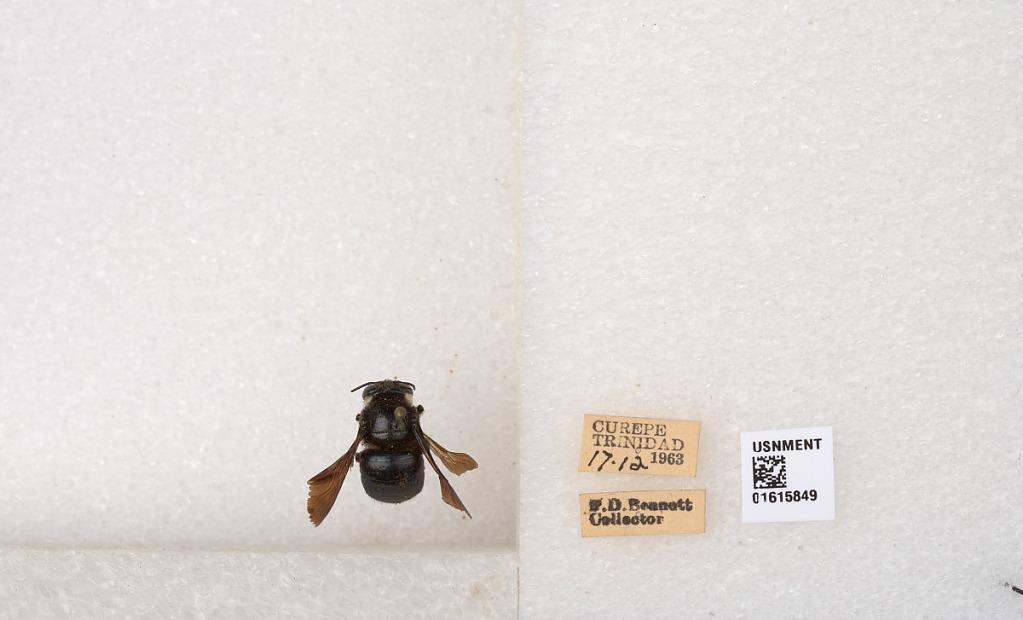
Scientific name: Xylocopa (Schonnherria) muscaria (Fabricius)
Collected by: F. Bennett
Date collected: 1963-12-17
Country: Trinidad and Tobago
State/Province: Tunapuna/Piarco
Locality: Curepe, Trinidad